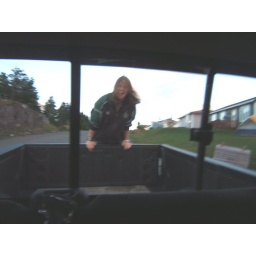
Crazy person trying to jump in the back of the truck (lisa)